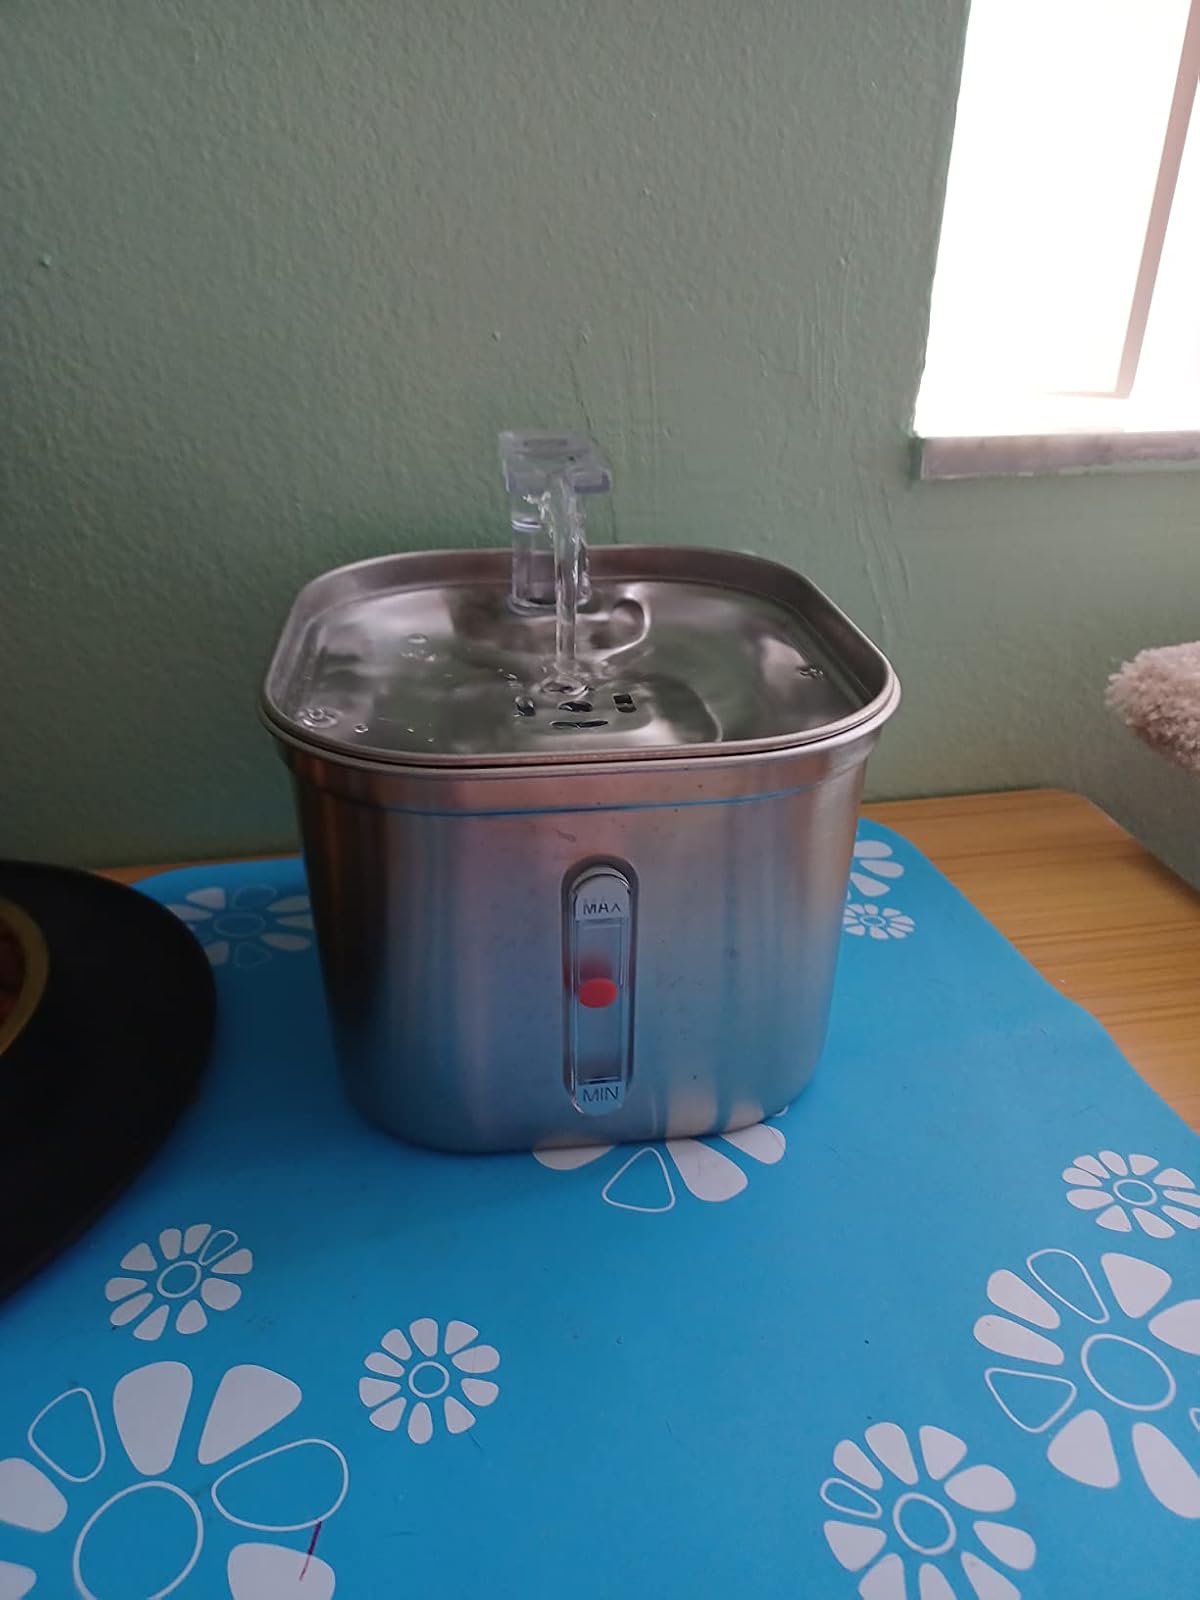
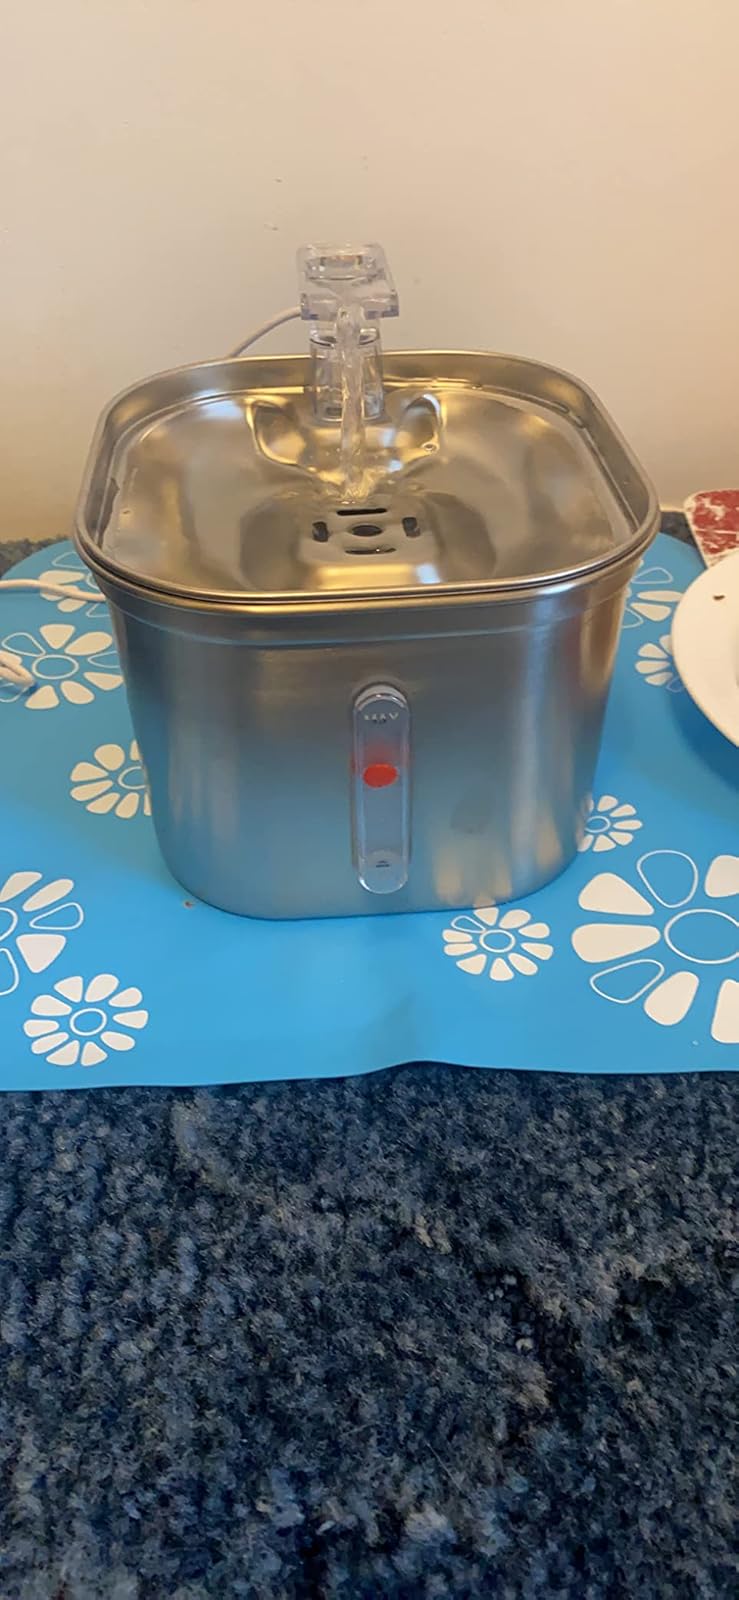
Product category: items_bowl
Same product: yes